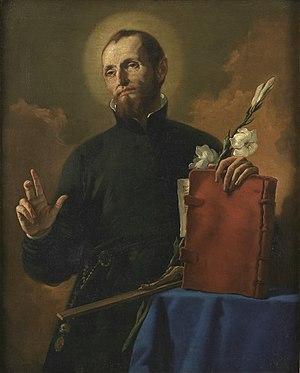
Les théatins ou l’ordre des Clercs réguliers est un ordre religieux de droit pontifical constitué de clercs réguliers.